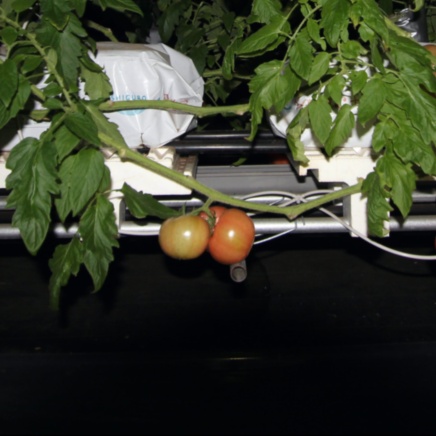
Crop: tomato